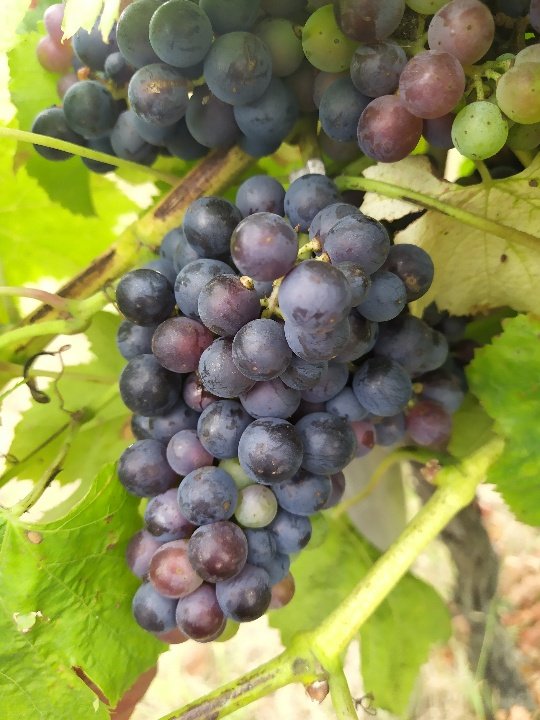
Berries visible: 105
Grape clusters: 2